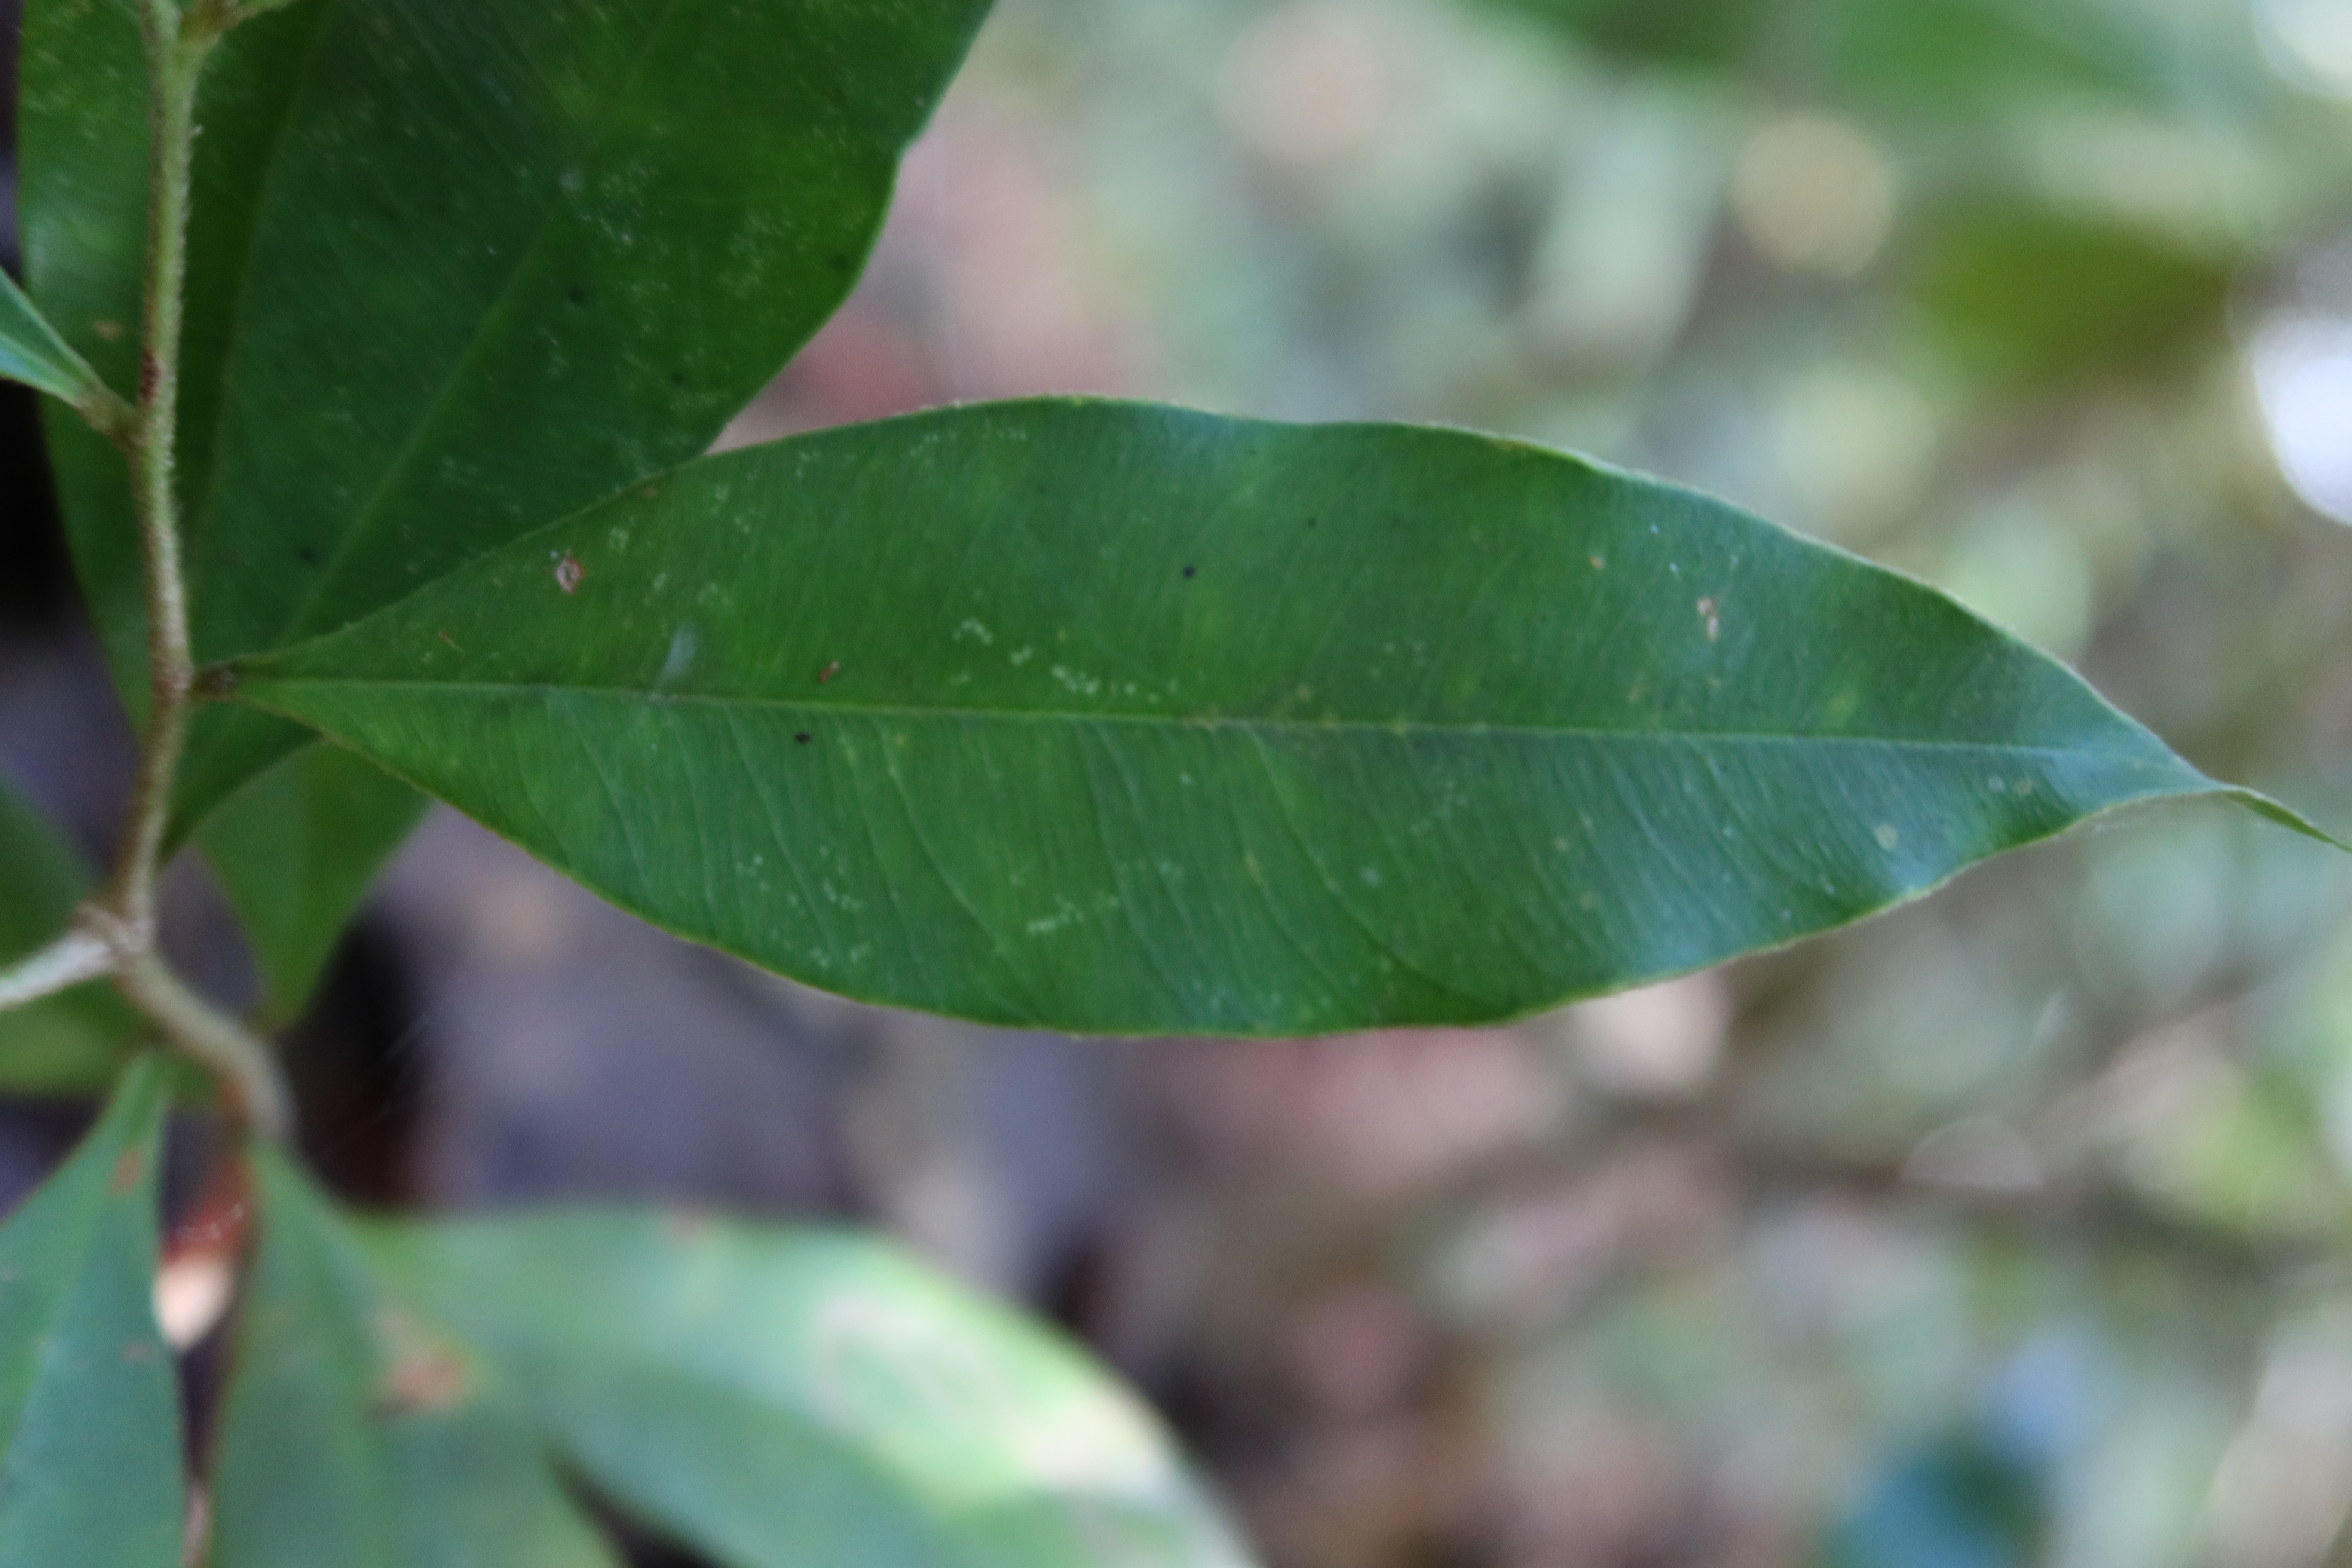
Label: Brown spots